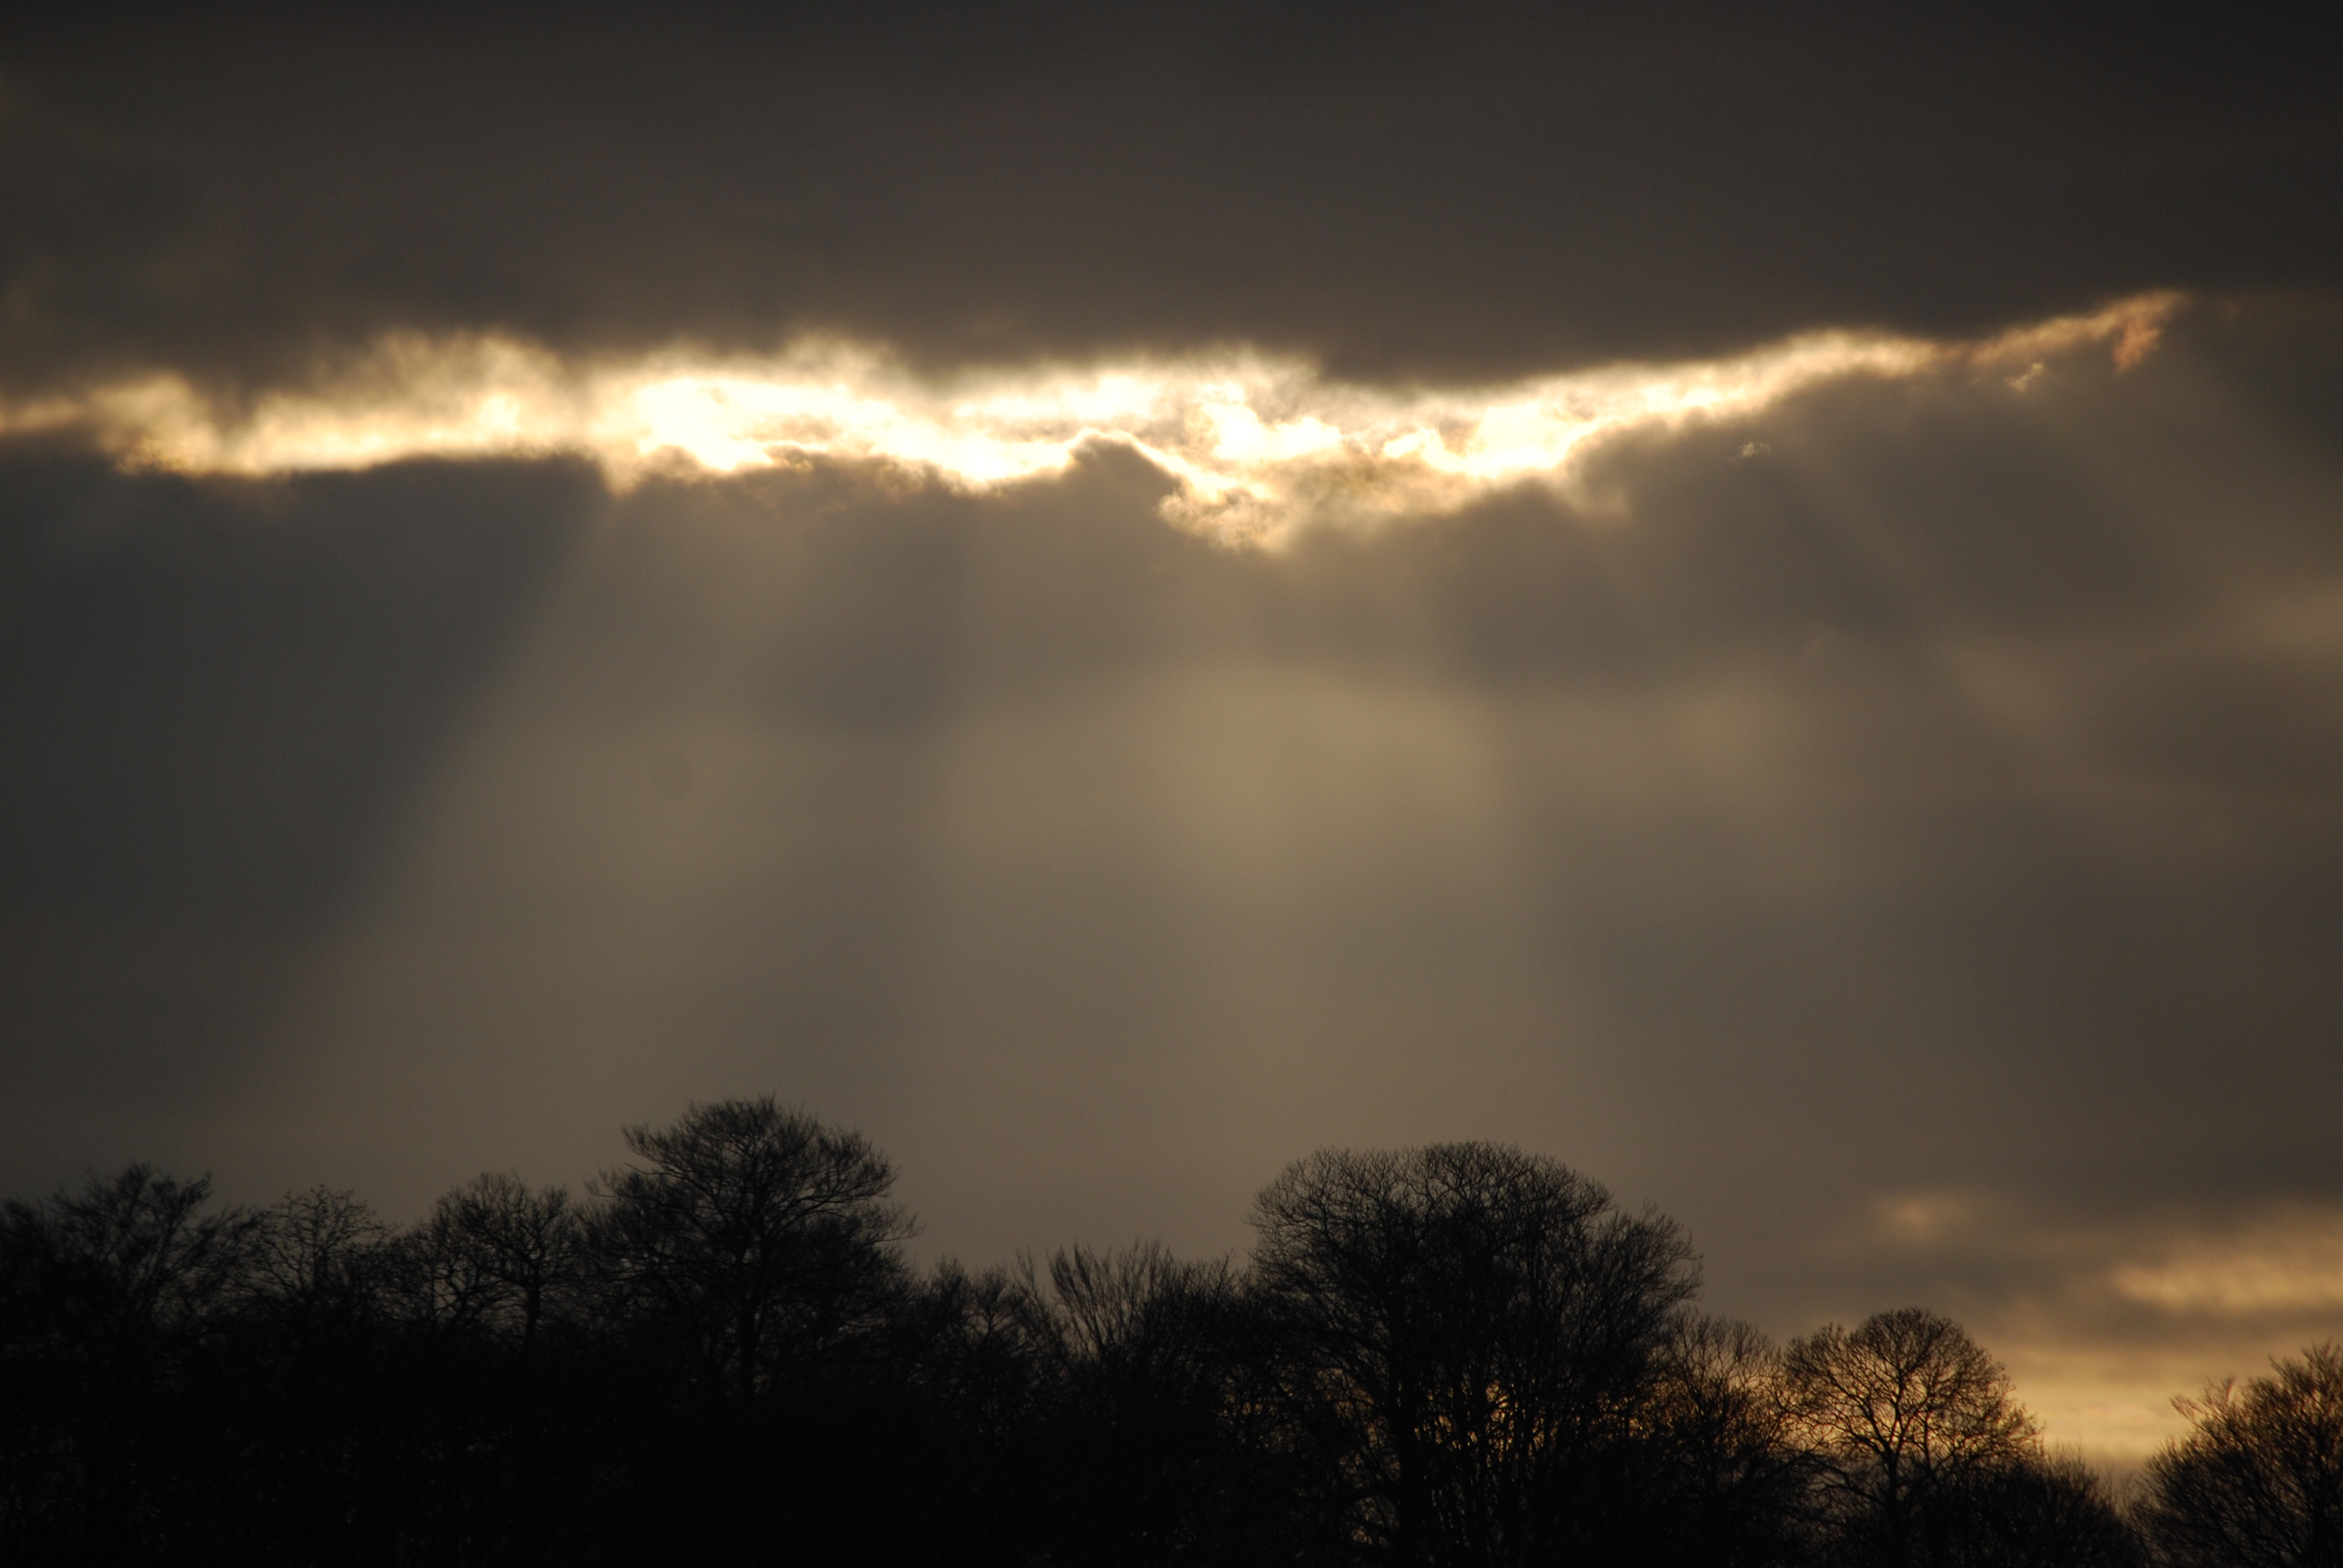
sky, clouds, sun, ray, cloud, atmosphere, daytime, sunlight, light, morning, evening, tree, dawn, meteorological phenomenon, cumulus, sunrise, sunset, dusk, horizon, darkness, afterglow, red sky at morning, landscape, astronomical object, computer wallpaper